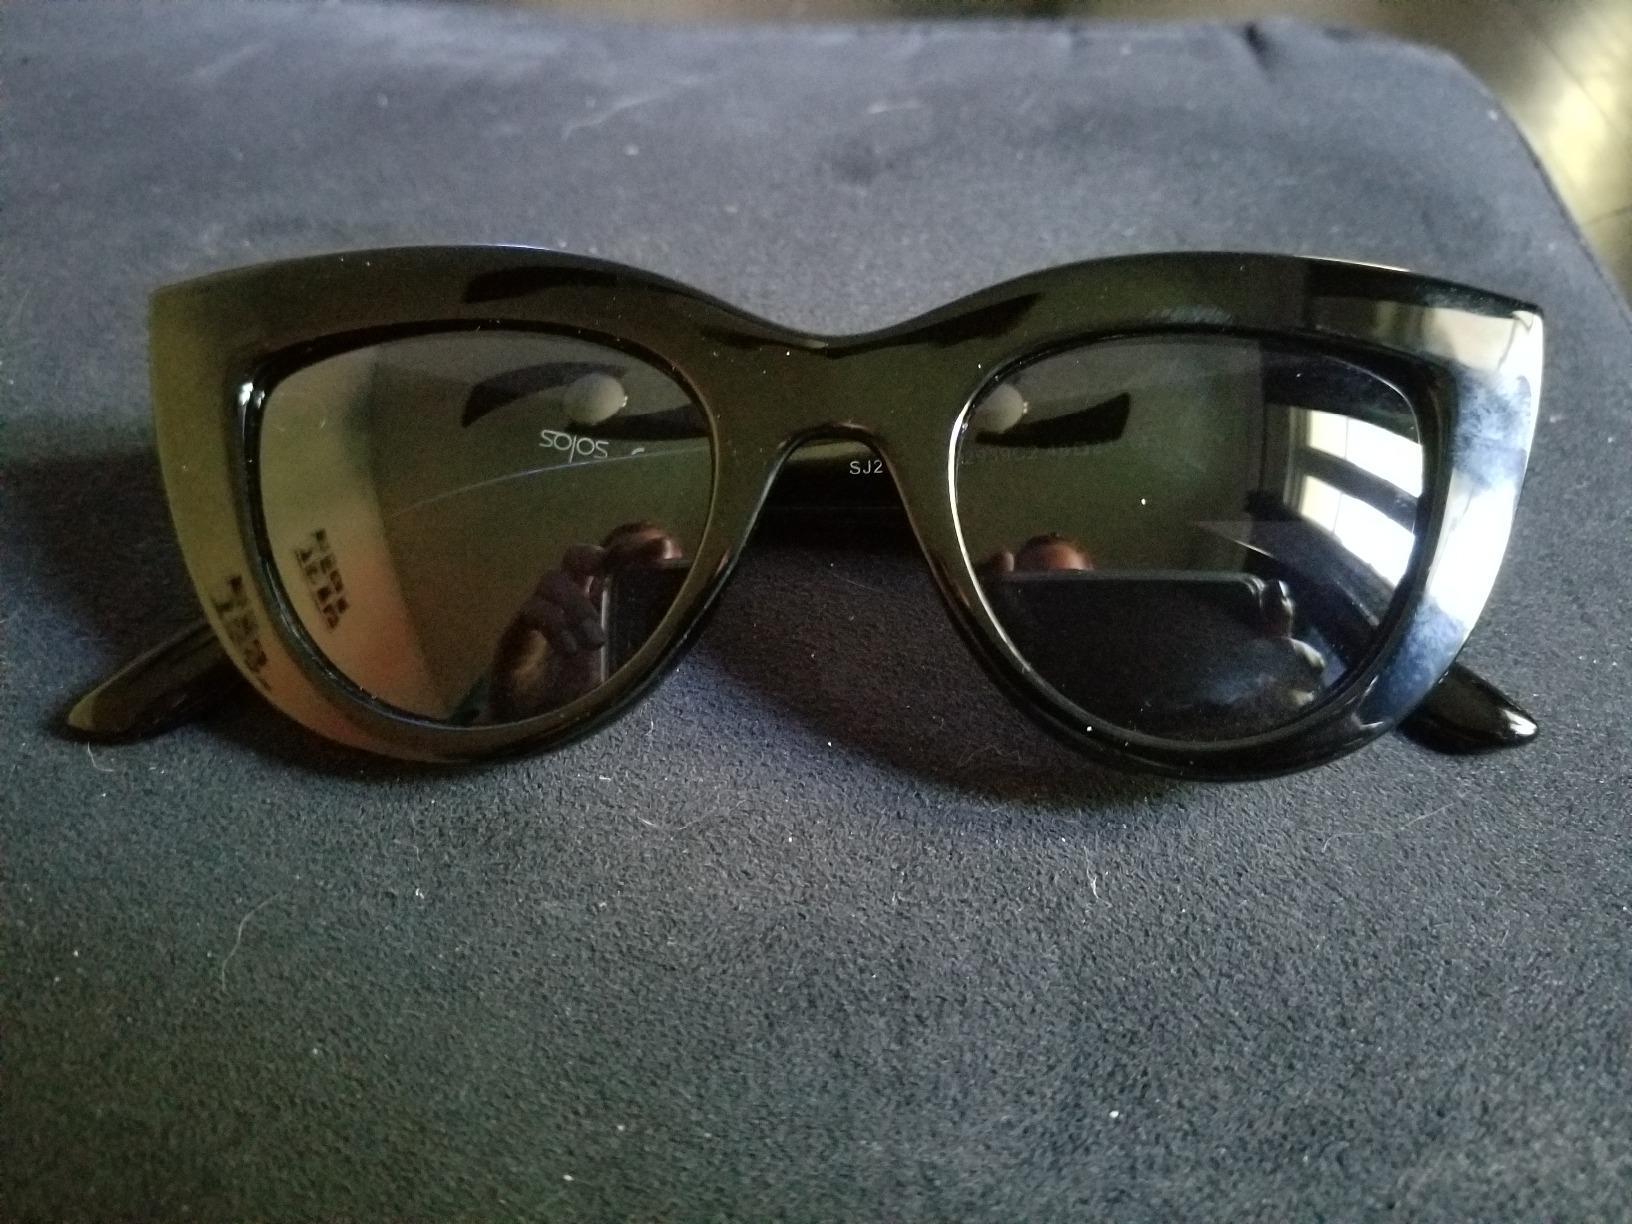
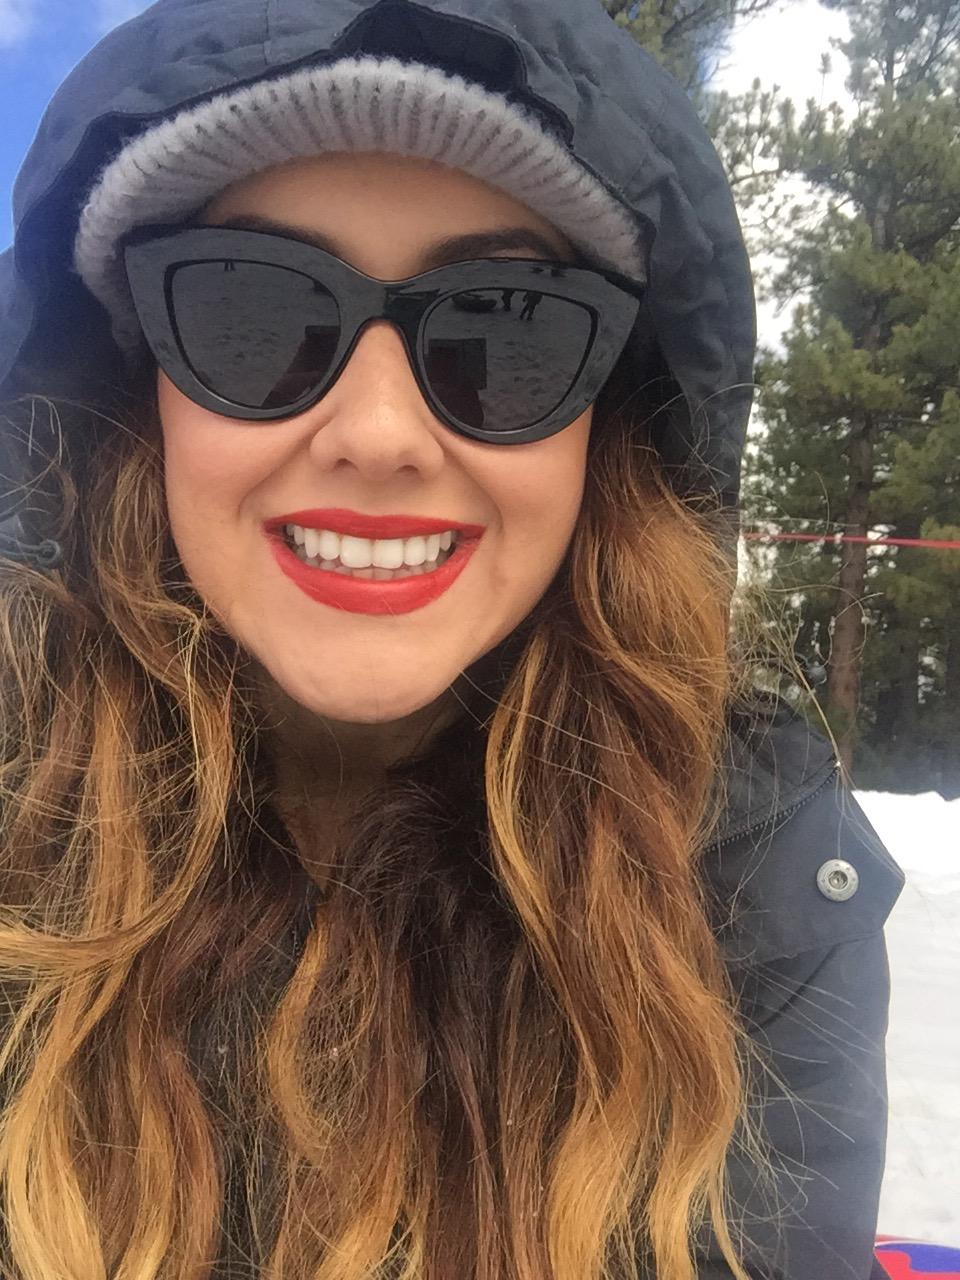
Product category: accessories_sunglasses
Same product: yes